The Trail of the Sky Raiders

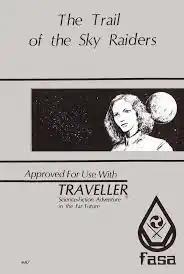

The Trail of the Sky Raiders is a 1982 role-playing game adventure for "Traveller" published by FASA.